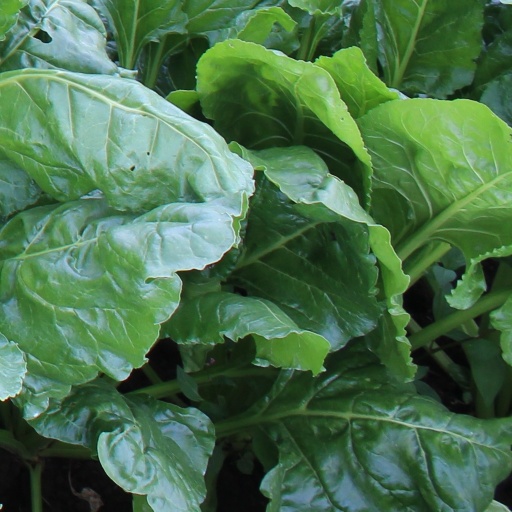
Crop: sugar beet